Stacyville, Iowa

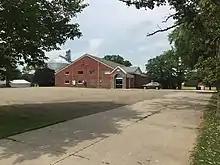
The former gym of Visitation school, Stacyville, Iowa

According to the United States Census Bureau, the city has a total area of , of which is land and is water.